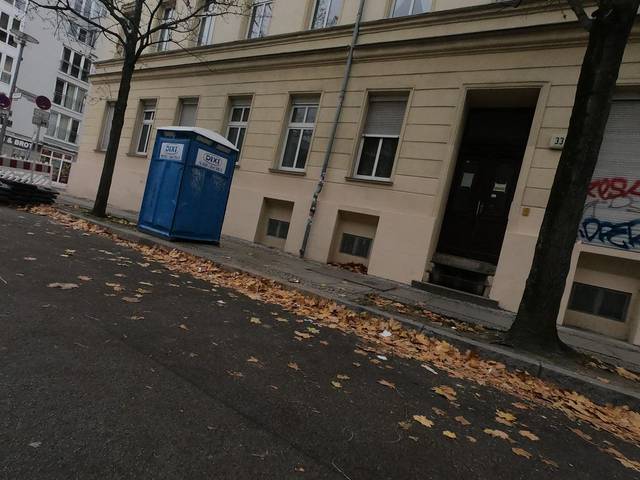
Region: Germany
Coordinates: 52.507, 13.423